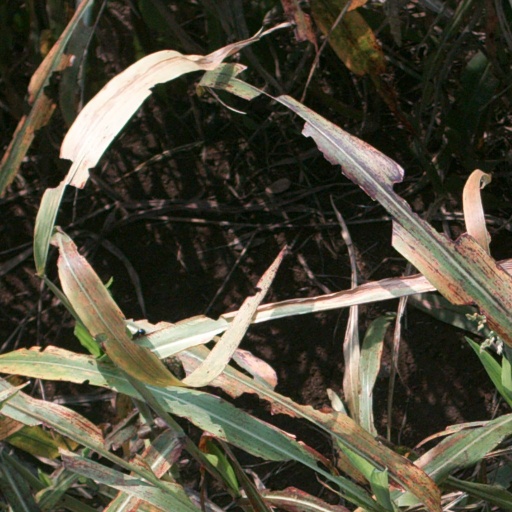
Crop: sorghum